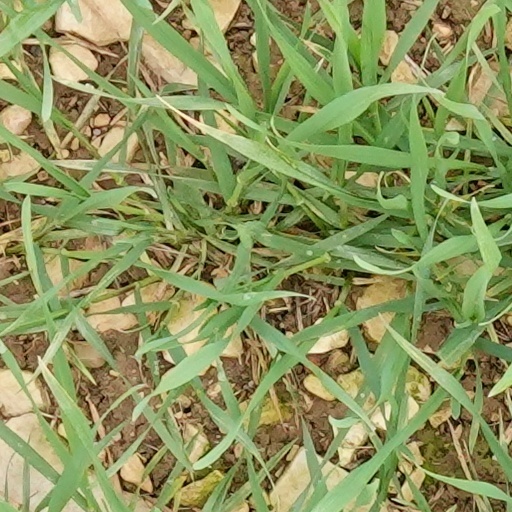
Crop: wheat